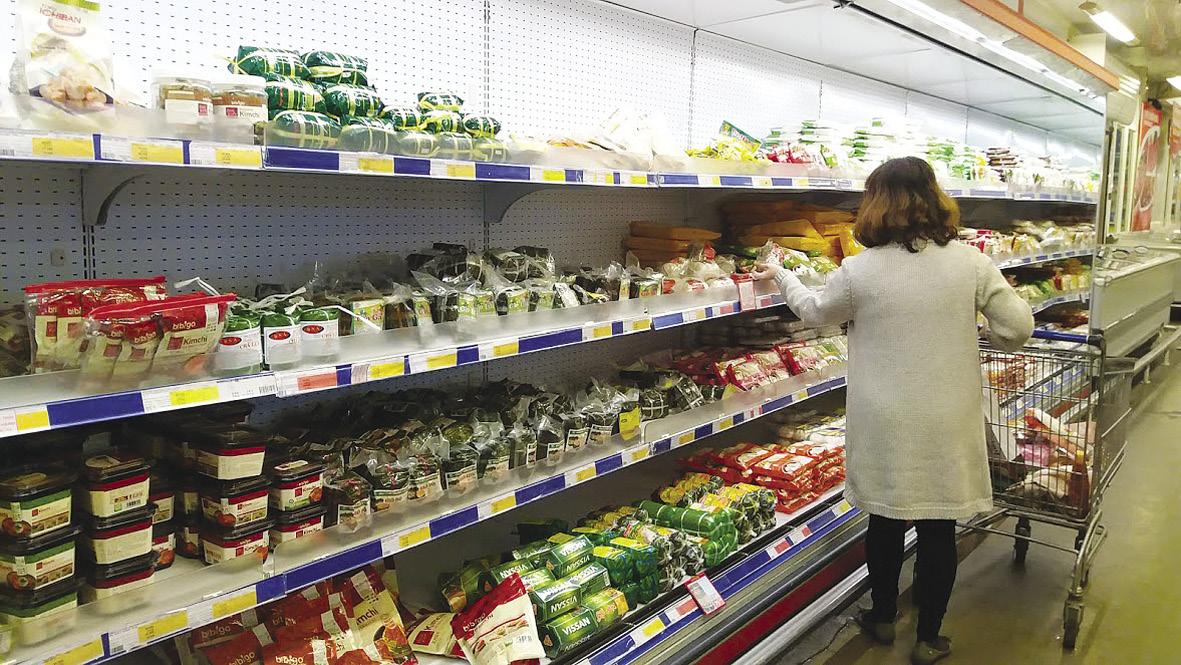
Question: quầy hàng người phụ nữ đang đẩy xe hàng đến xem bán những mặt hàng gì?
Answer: nem, chả